Great Mull Air Mystery

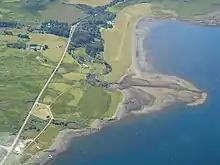
Glenforsa Airfield

The couple were using the Glenforsa Hotel, on the edge of the Sound of Mull, as their base. The hotel had its own 780m airstrip, Glenforsa Airfield, and they were using a plane to fly between the Inner Hebridean islands. Glenforsa Airfield was built by the Royal Engineers between May and August 1965 to act as the only fixed-wing air ambulance evacuation facility on Mull. The airstrip is grass and at that time had no runway lights.